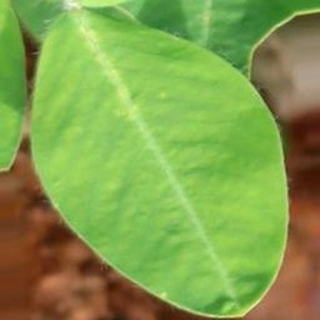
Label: healthy_groundnut